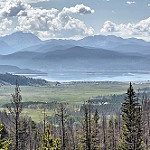
Scene: Outdoor